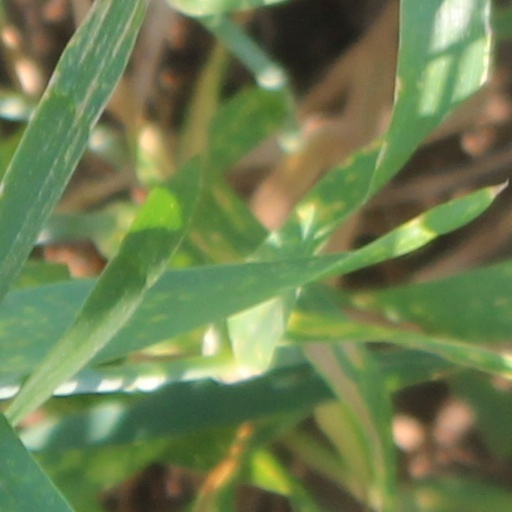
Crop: wheat